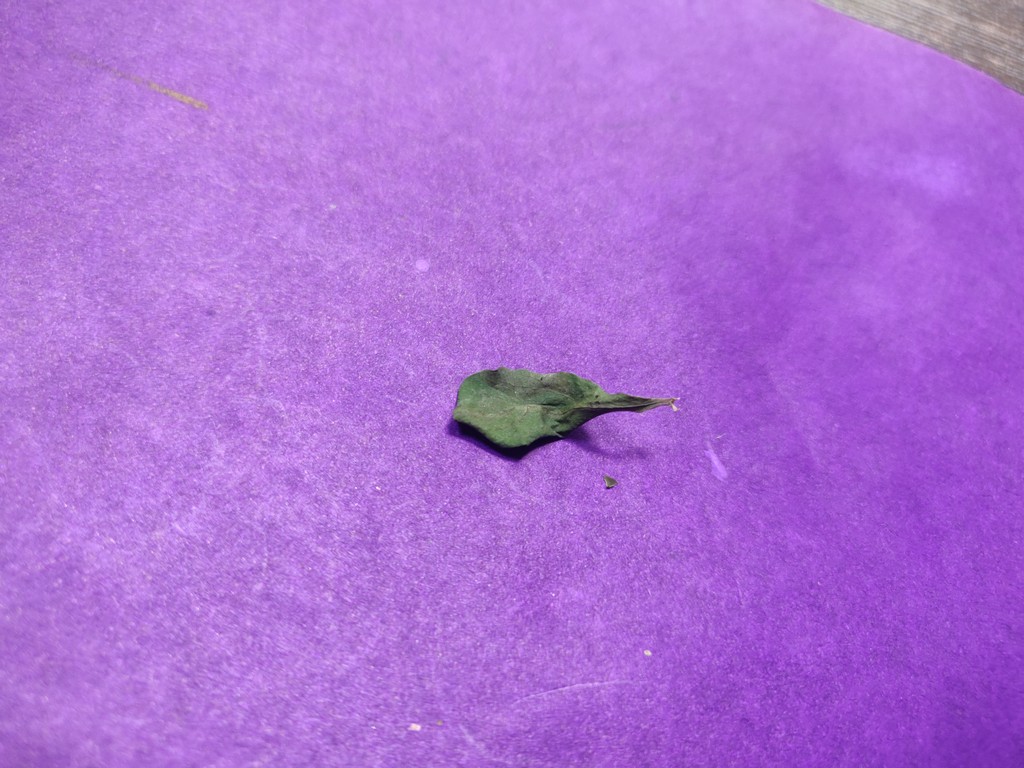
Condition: Dried
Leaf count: single
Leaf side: unknown